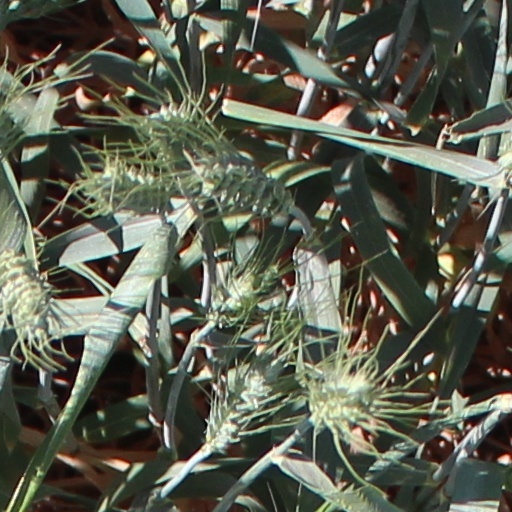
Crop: wheat